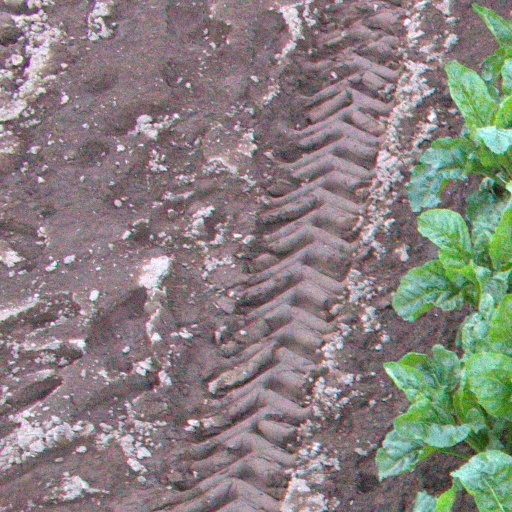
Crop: sugar beet